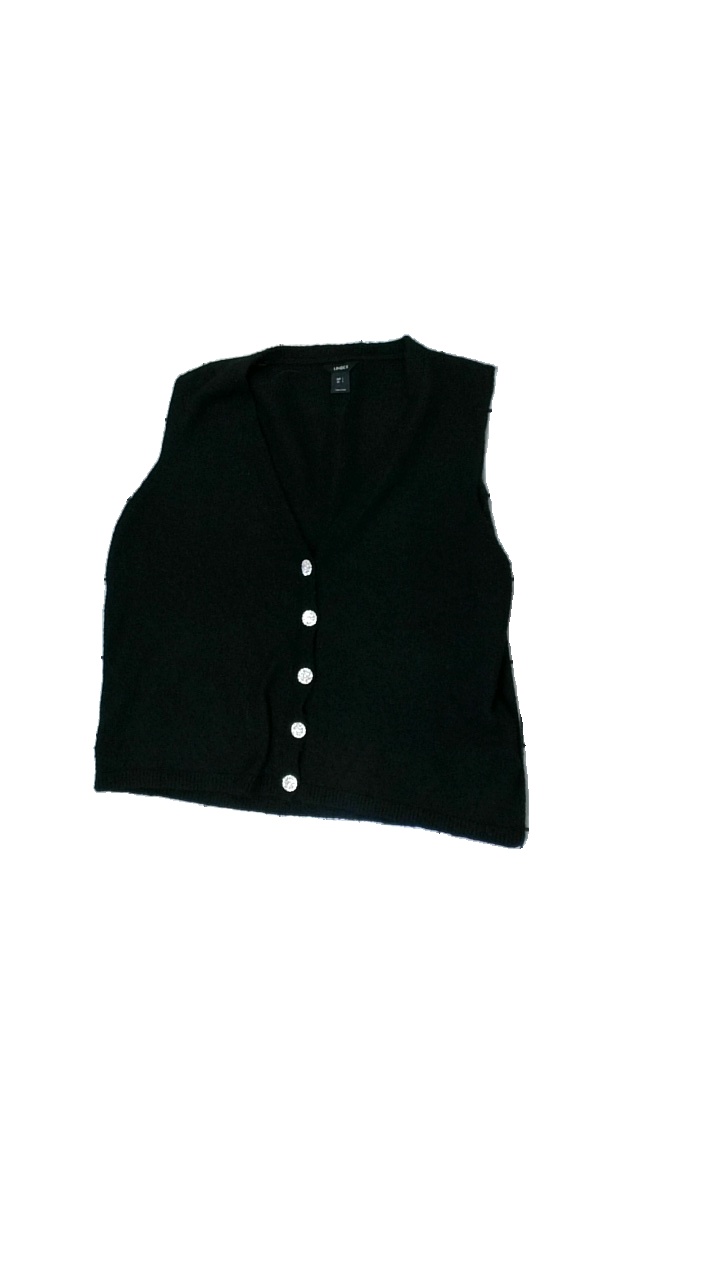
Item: Vest (Ladies)
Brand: Lindex
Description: Knitted vest with fancy buttons
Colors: Blue
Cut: Regular, V-collar
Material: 98% polyester 2% elastane
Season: All
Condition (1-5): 2
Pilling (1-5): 2
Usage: Export
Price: <50